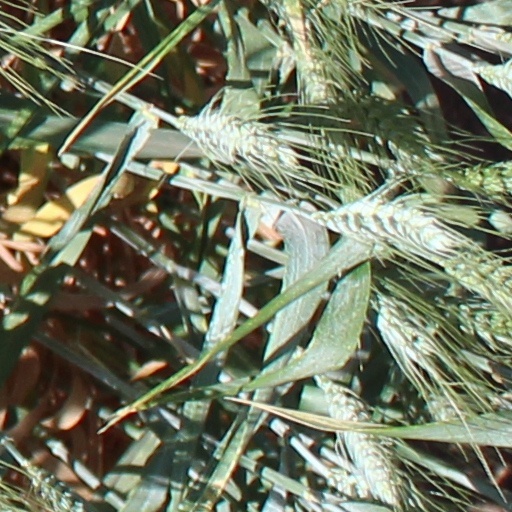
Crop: wheat